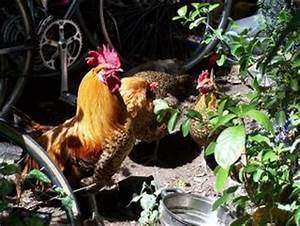
Label: gallina